Definitive postage stamps of Ireland

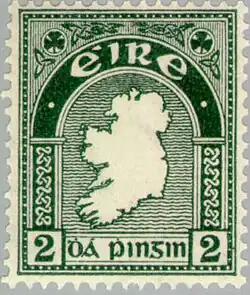
2d "Map of Ireland": first Irish postage stamp

Definitive postage stamps of Ireland are the regular series of definitive postage stamps issued by the Irish Free State between 1922 and 1937 and by Republic of Ireland since 1937. Nine distinctly different series of designs have been released; additionally the watermark was changed for two issues and the currency was changed on three occasions while the designs remained the same.